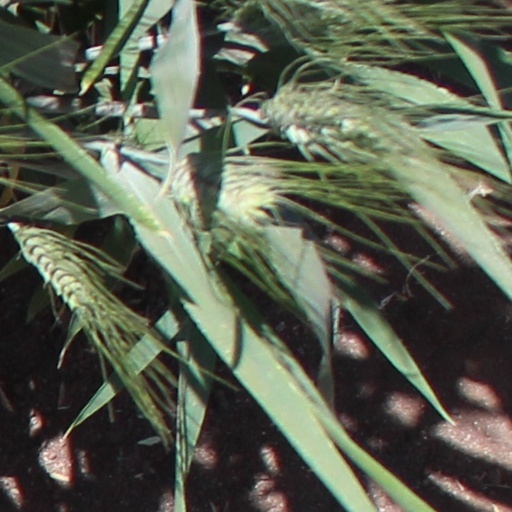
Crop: wheat